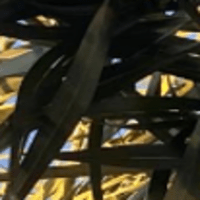
Label: Healthy sample